Qismat

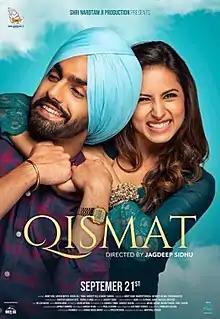
Theatrical release poster

Qismat is a 2018 Punjabi romantic drama film written and directed by Jagdeep Sidhu. Produced by Shri Narotam Ji Productions, the film stars Ammy Virk and Sargun Mehta in lead roles along with Guggu Gill, Tania and Harby Sangha in supporting roles. It was titled after a 2017 song of the same name, sung by Virk and starring Mehta in its music video. The film follows a man who falls in love whilst studying in Chandigarh, despite his marriage being arranged to another woman. It marked feature film debut for Tania.